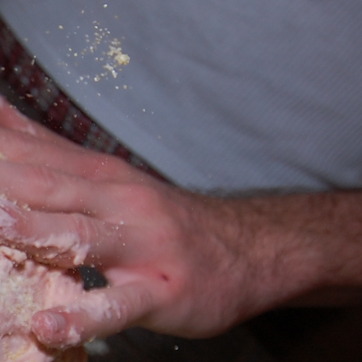
Material: fabric